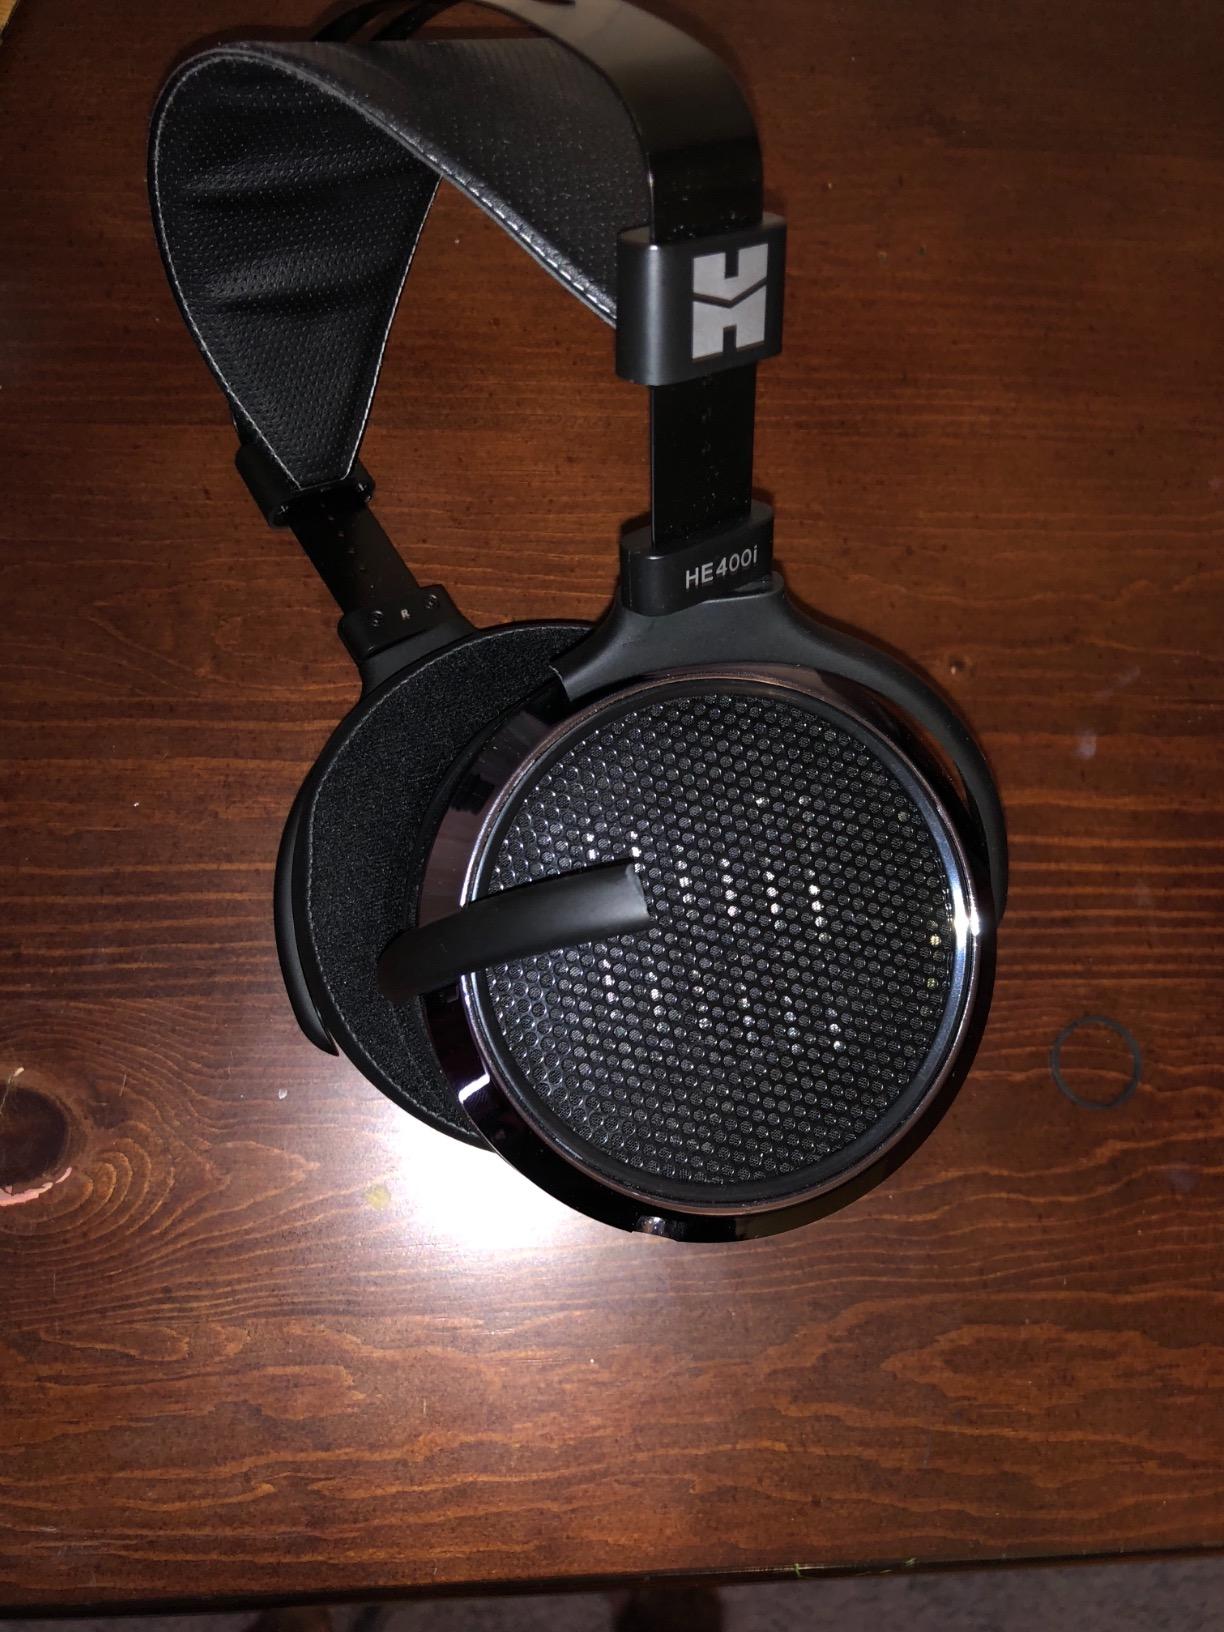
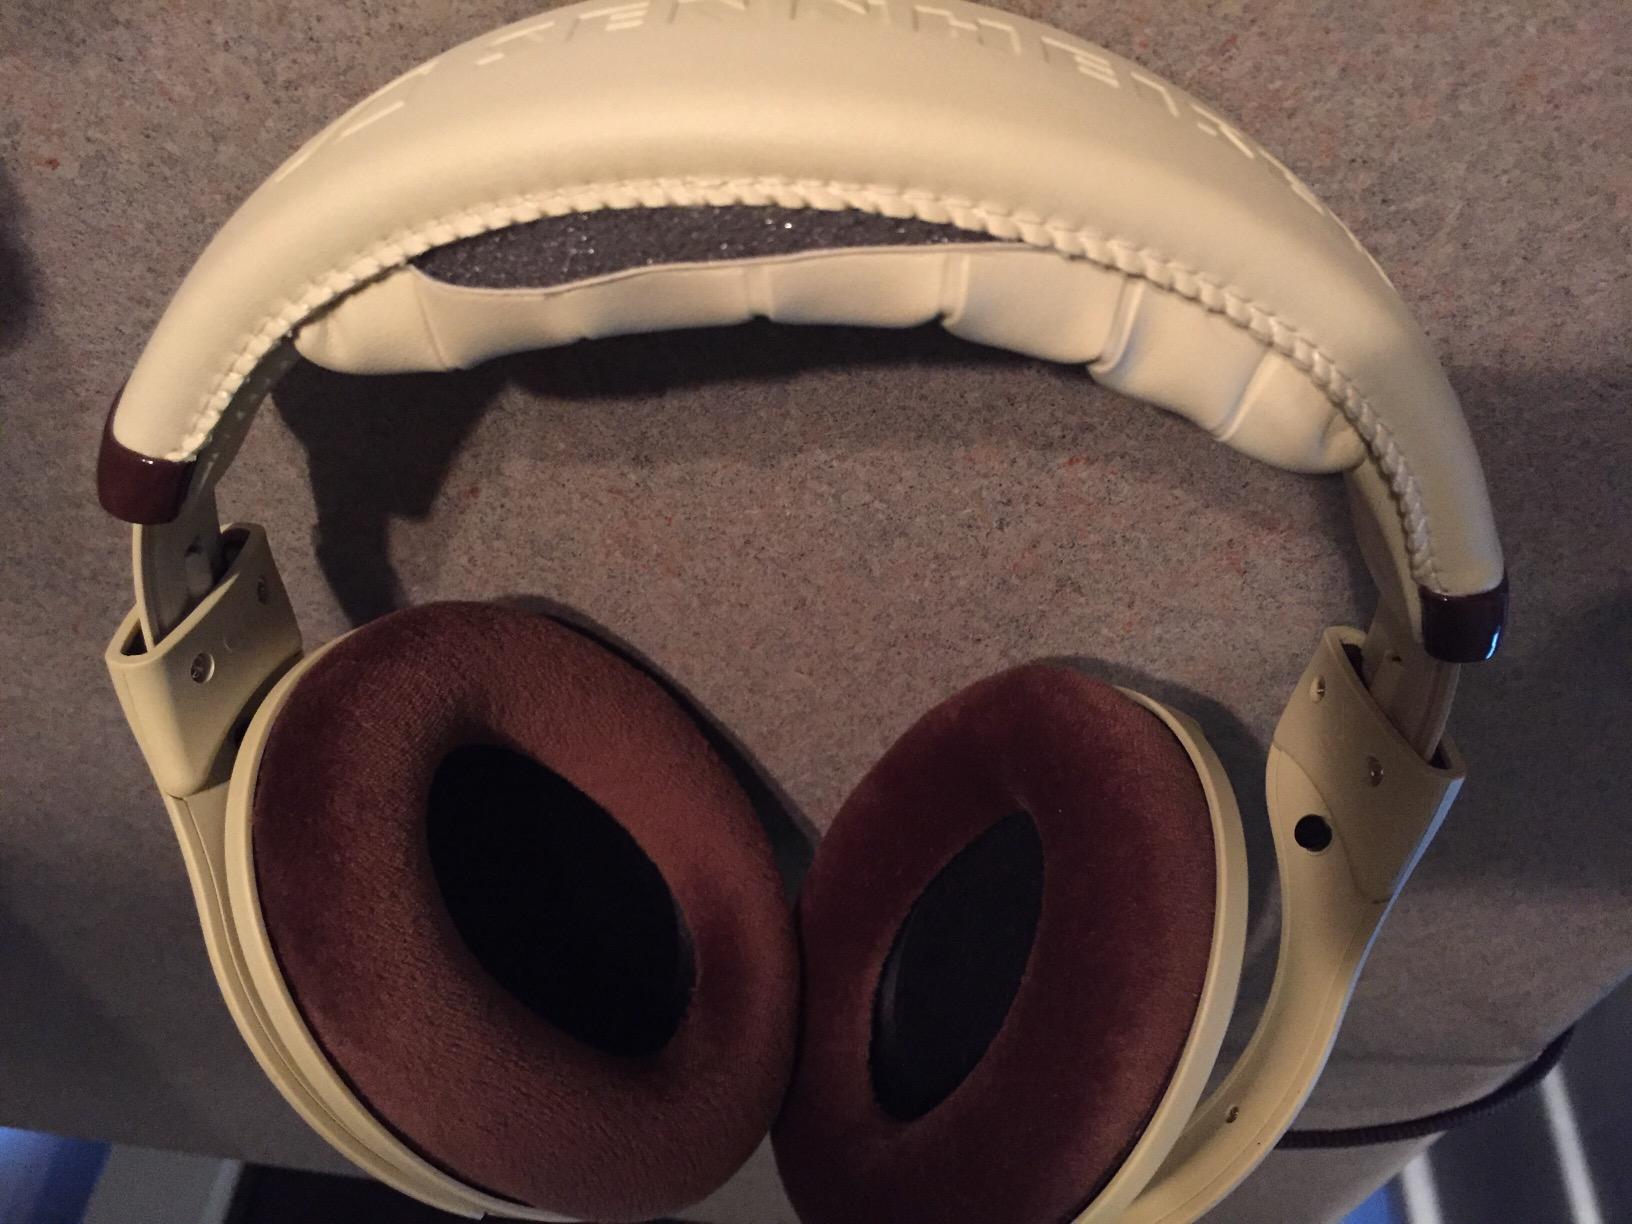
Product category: headphones
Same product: no